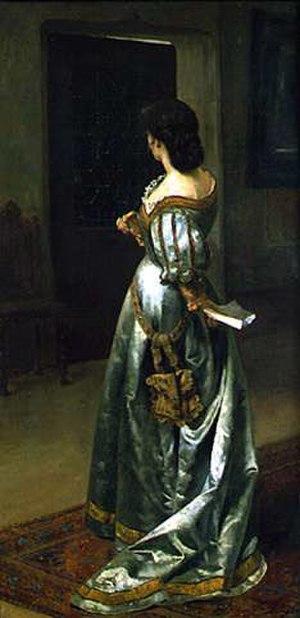
Pedro Francisco Lira Rencoret, né le 17 mai 1845 à Santiago et mort le 20 avril 1912 dans la même ville, est un peintre et critique d'art chilien qui organise des expositions qui conduisent à la création du Musée national des beaux-arts du Chili. Il est surtout connu pour ses portraits éclectiques de femmes.